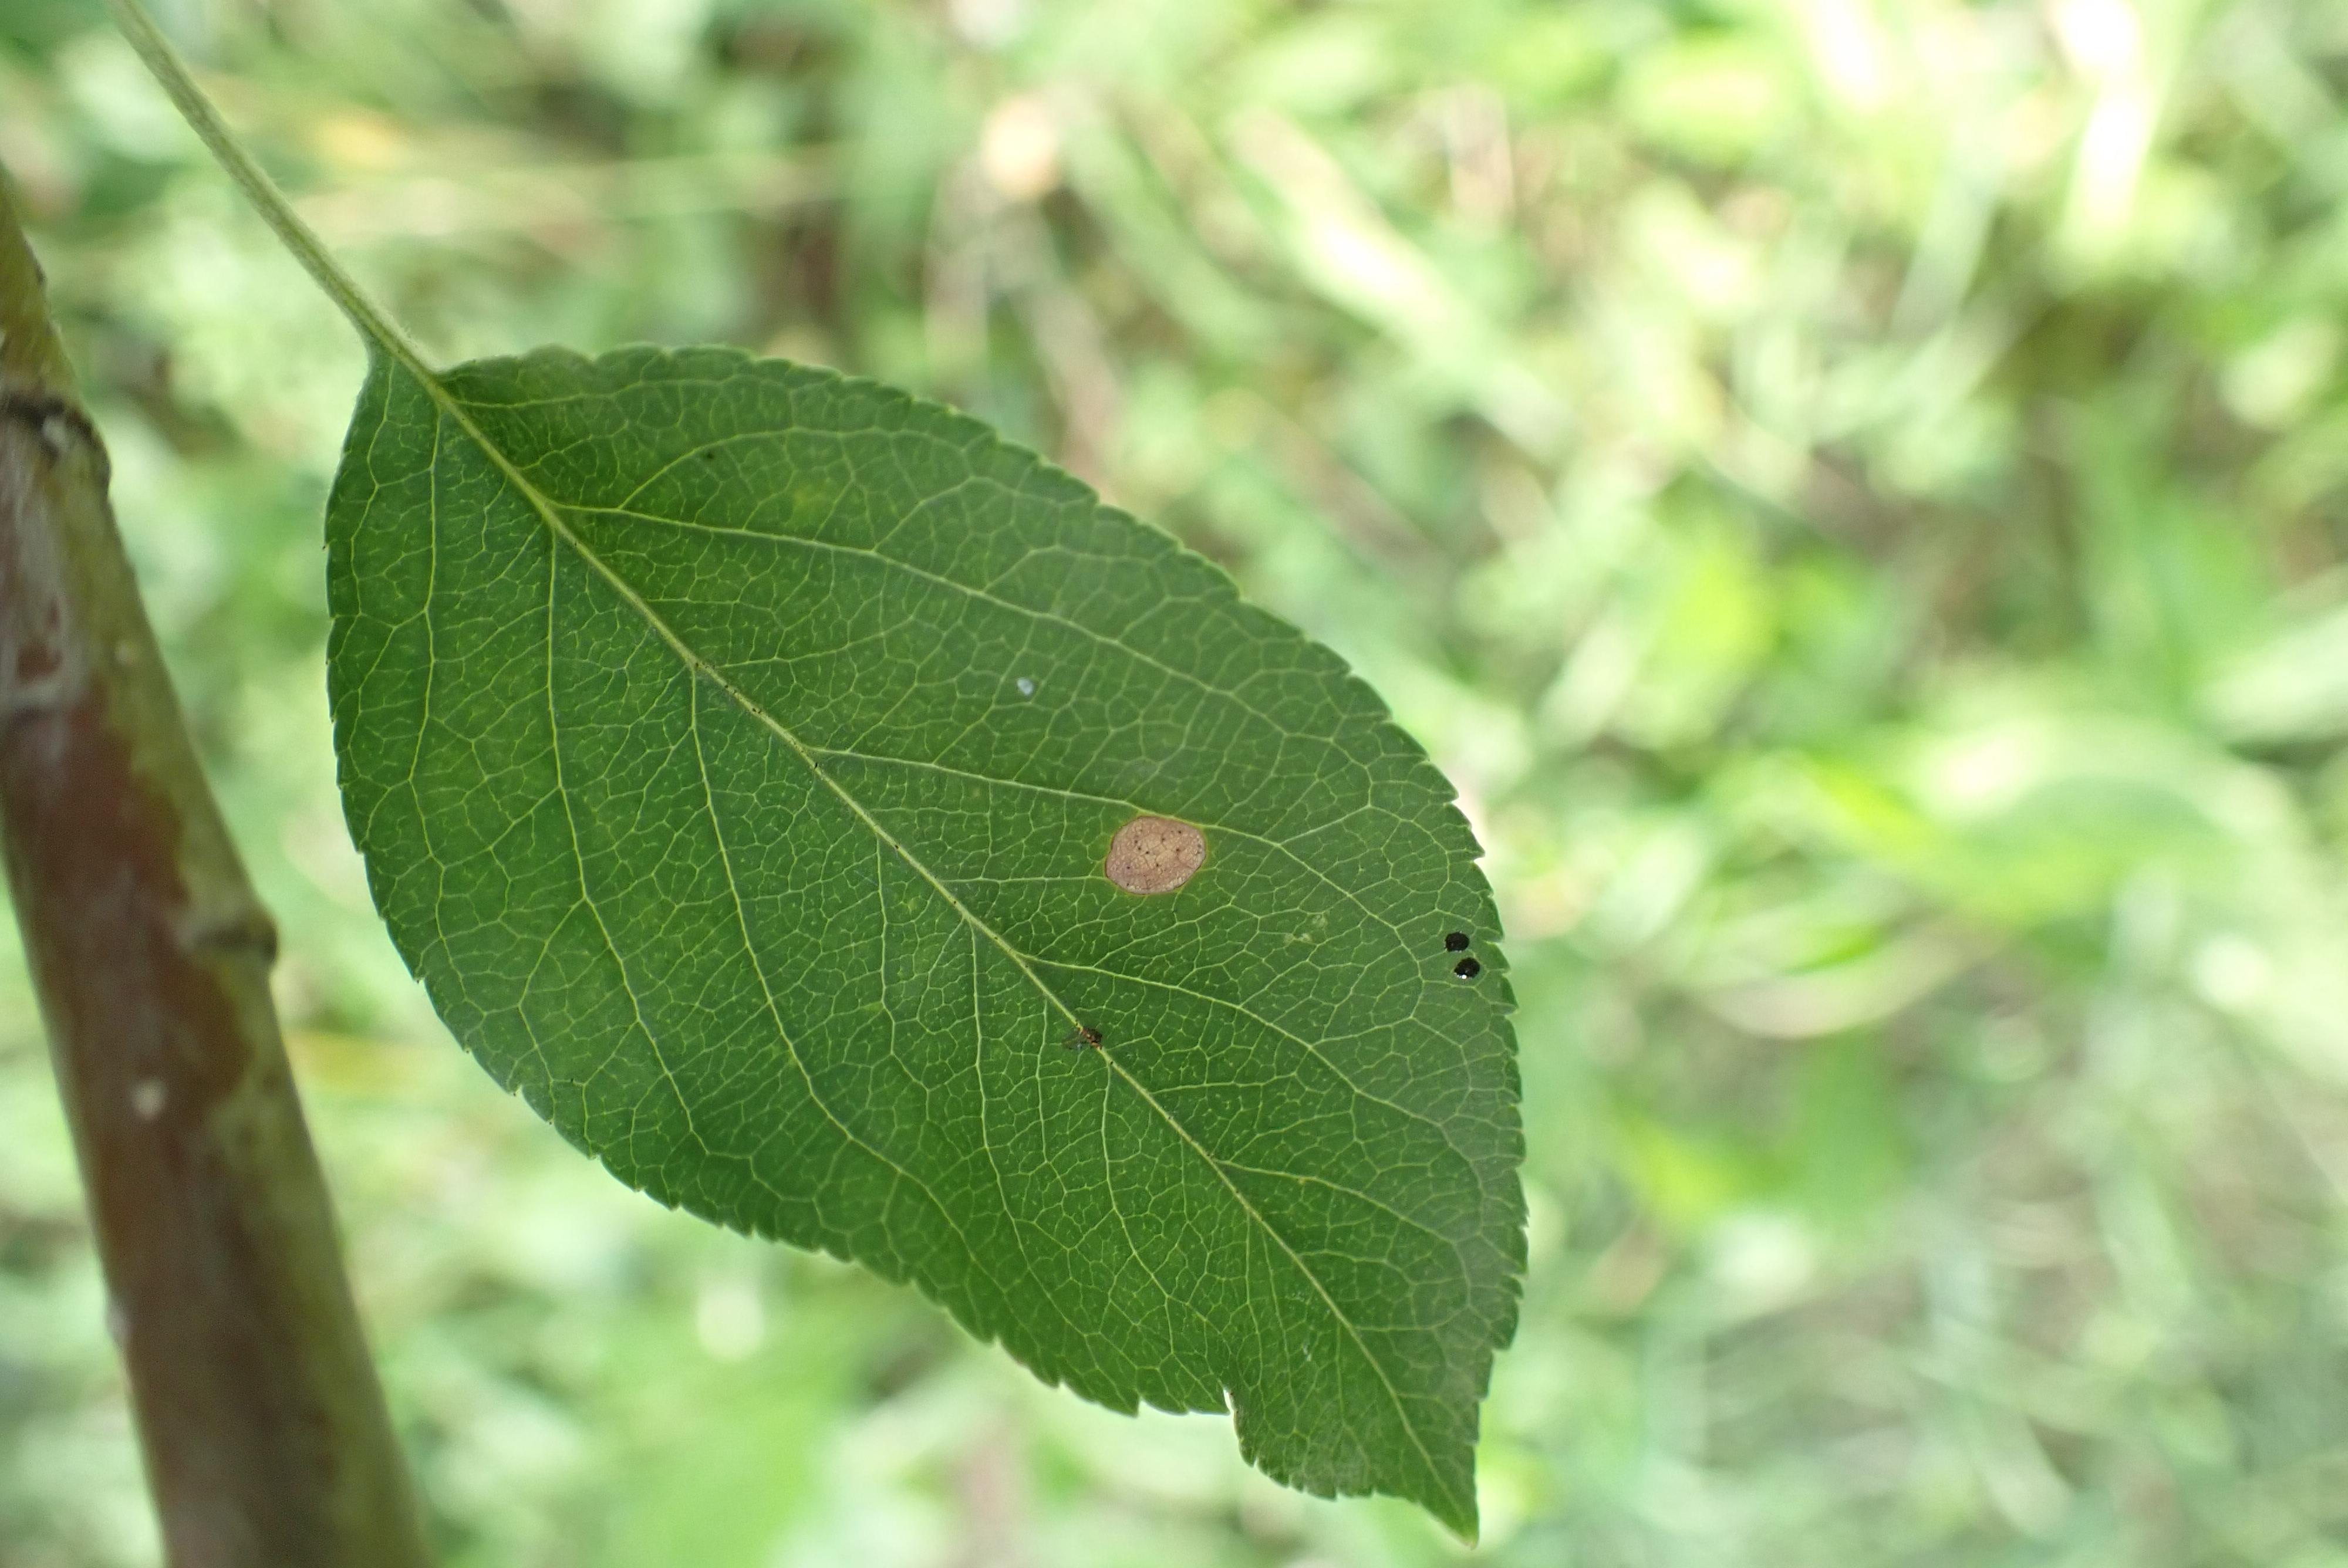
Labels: frog_eye_leaf_spot